Michael Hardt

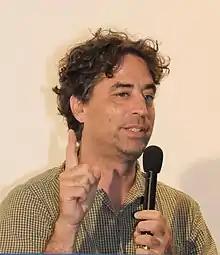
Michael Hardt speaking at the Seminário Internacional Mundo. 2008

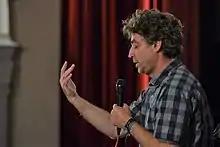
Michael Hardt speaking at Subversive Festival

Michael Hardt (born 1960) is an American political philosopher and literary theorist. Hardt is best known for his 2000 book "Empire", which was co-written with Antonio Negri.